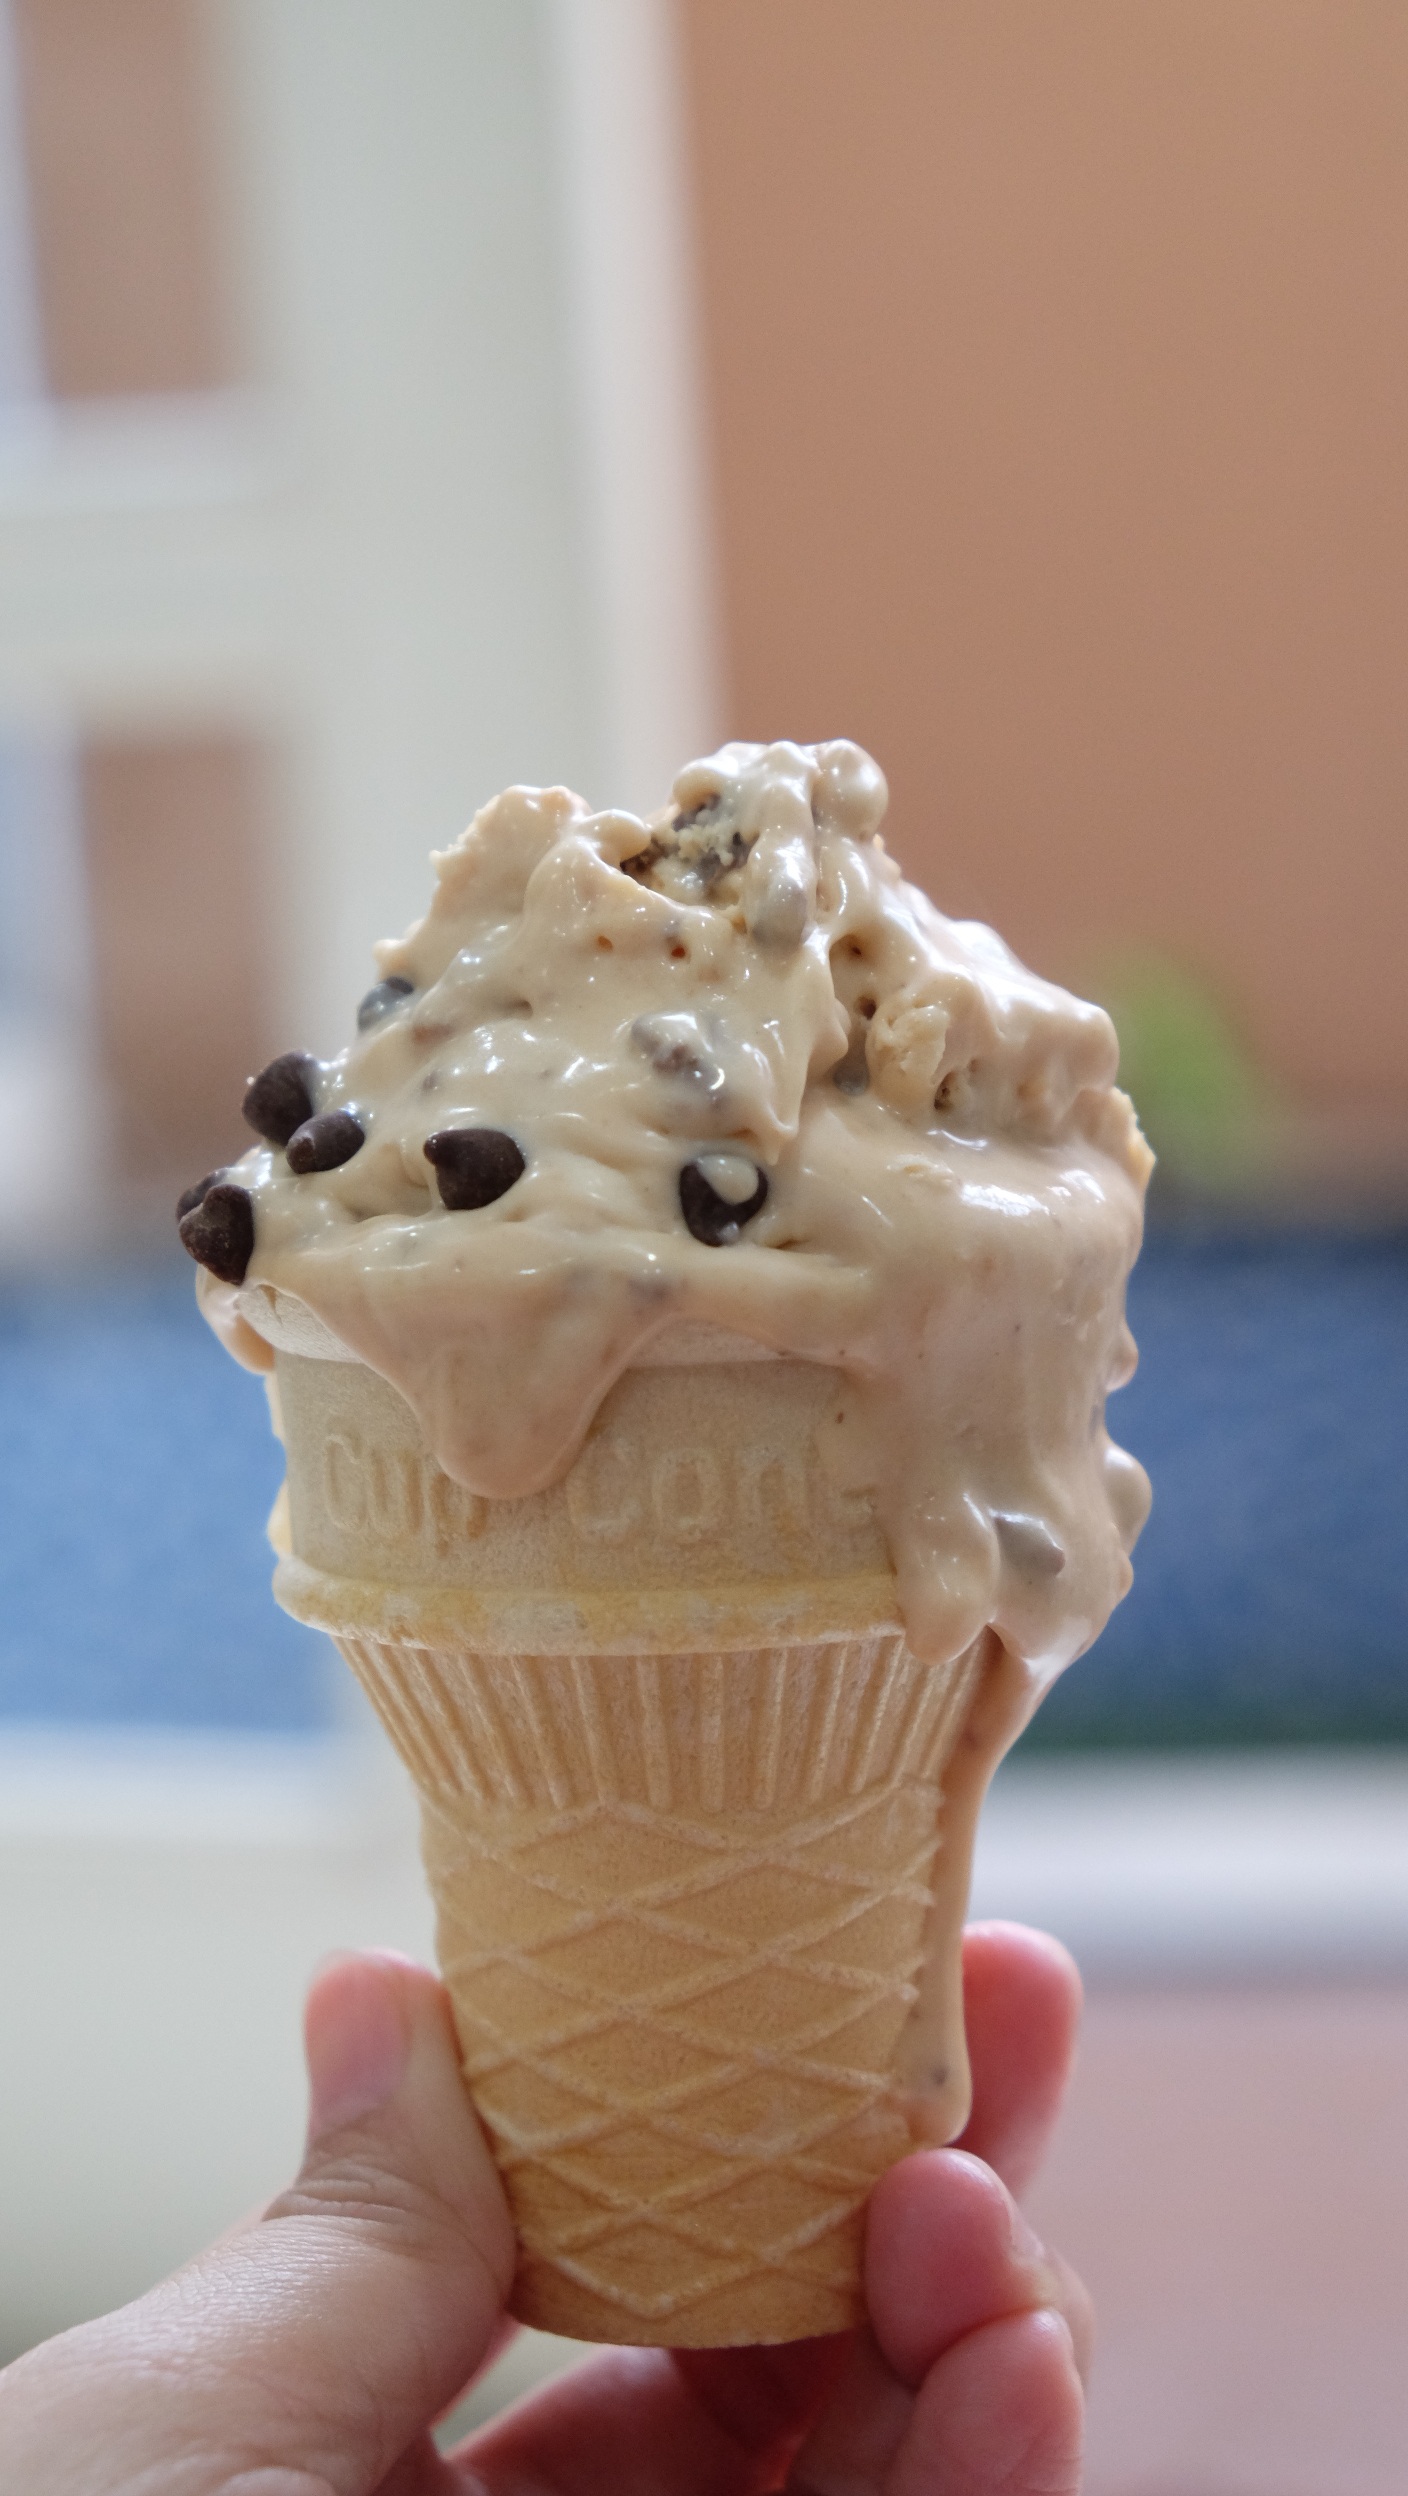
cold, sweet, ice, food, cupcake, ice cream, dessert, cream, dairy product, ice cream cone, icing, melted, flavor, buttercream